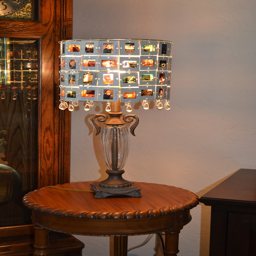
i got the idea from the tv show .